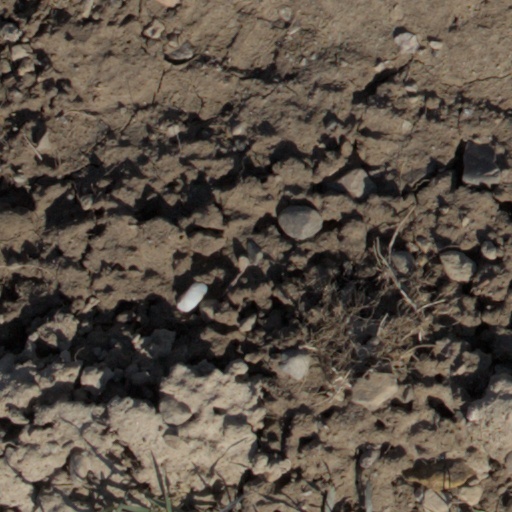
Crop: wheat